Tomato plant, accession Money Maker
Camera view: tilt-top (135 deg); turntable rotation: 0 degrees
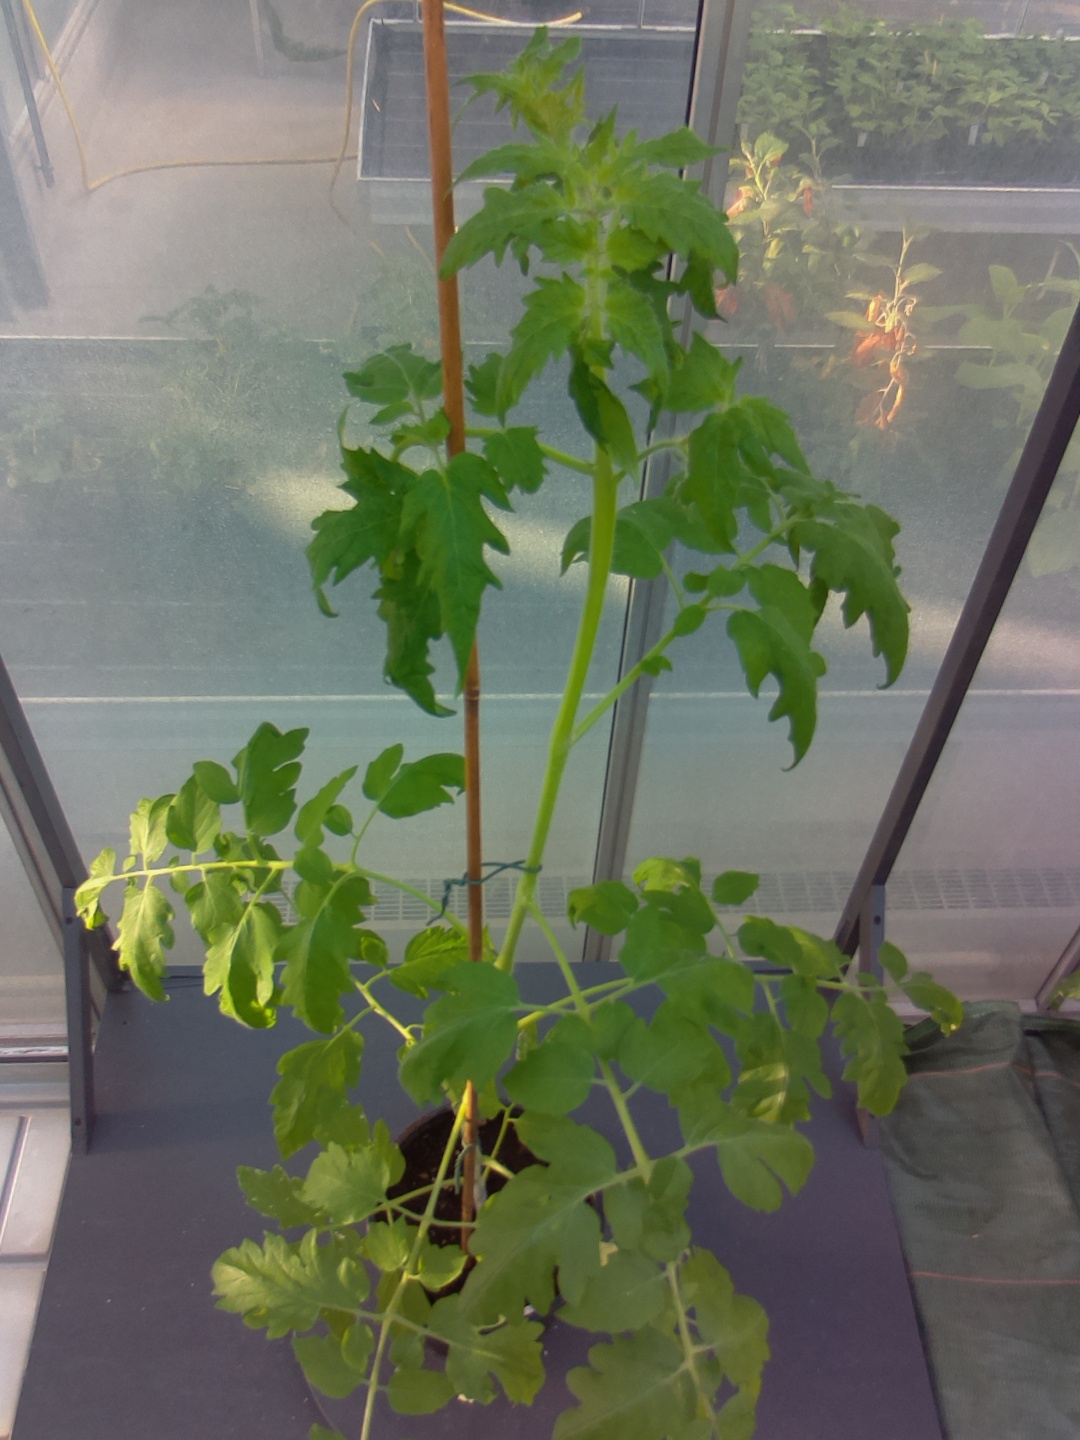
BBCH growth stage 53: 3 inflorescences visible